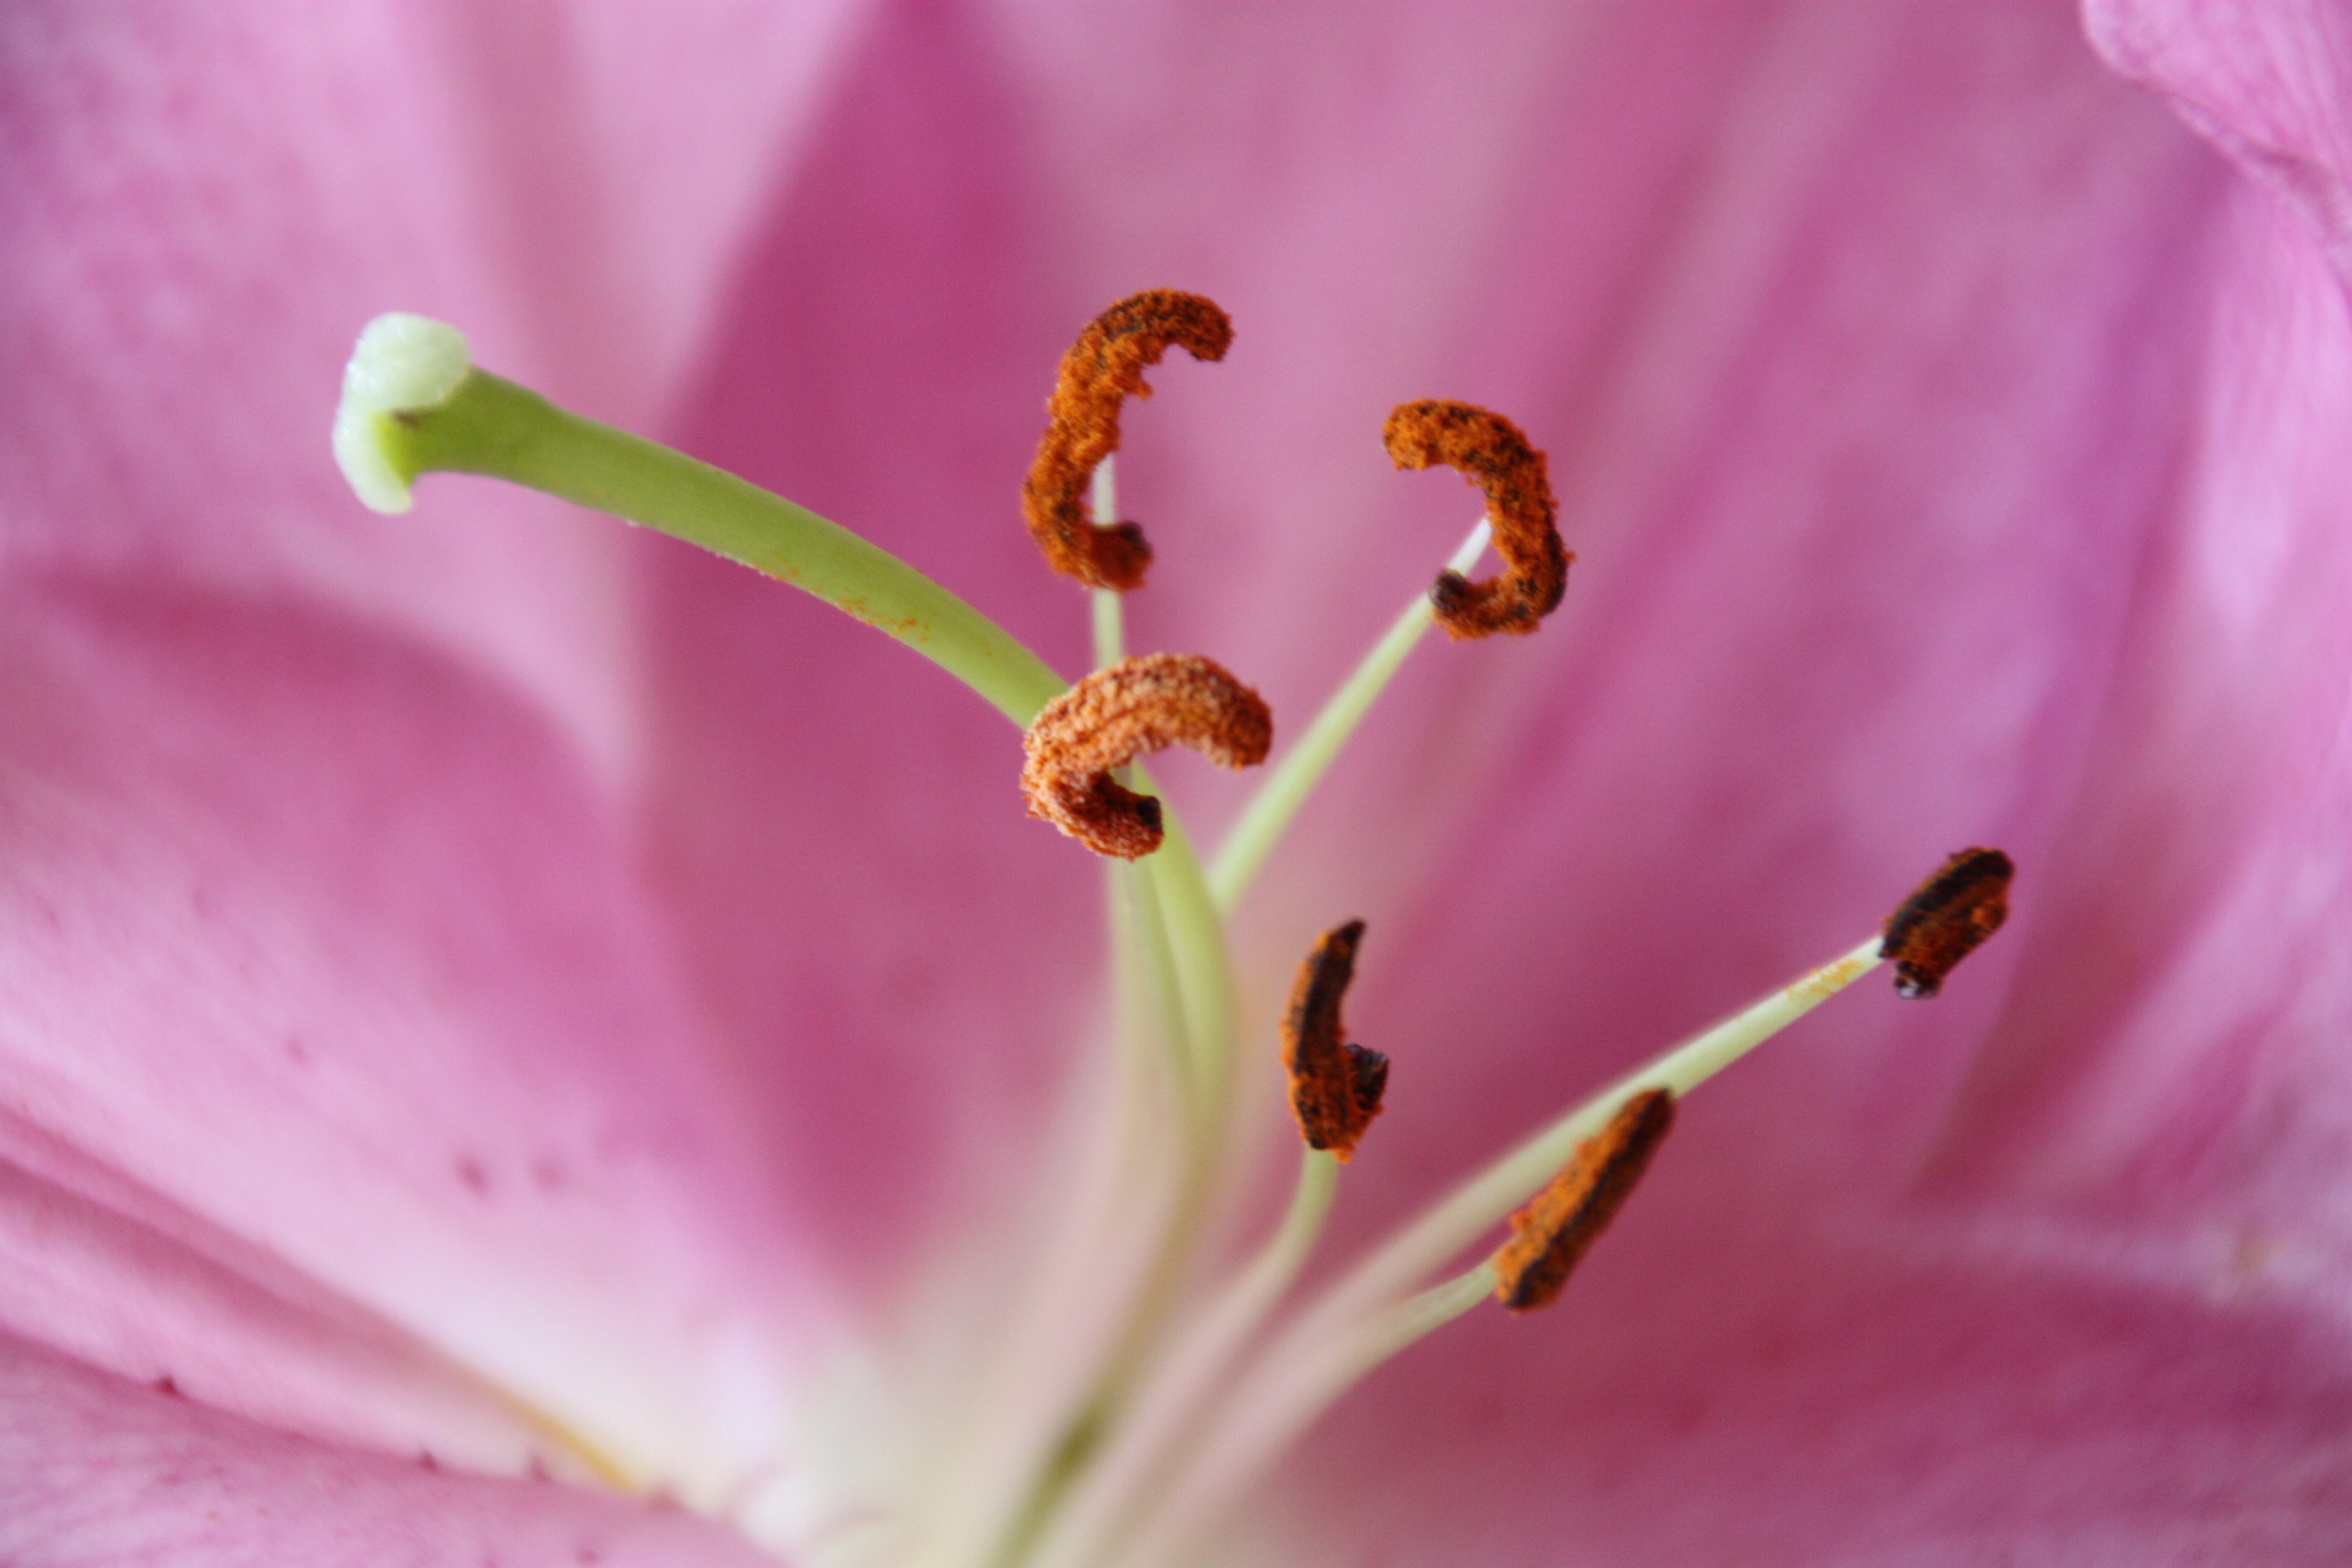
blossom, plant, photography, leaf, flower, petal, summer, spring, botany, pink, flora, wildflower, close up, macro photography, flowering plant, plant stem, land plant, stigmas